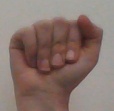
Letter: saad